John A. Stormer

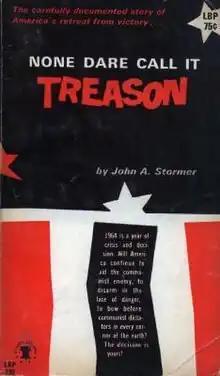

Stormer's main book, "None Dare Call It Treason", argued that America was losing the cold war because it was being betrayed by its elites, who were pro-communist. The title of the book is derived from an epigram of Sir John Harington: "Treason doth never prosper. What's the reason? Why if it prosper, none dare call it treason." It was published in 1964, during Barry Goldwater's bid for the presidency, and sold over one million copies in the first six months. It was distributed in bulk quantities and during the campaign six million copies were circulated. It was immensely influential with the harder-line sections of the American Right and has been described as a cult classic of the New Right. Because it was published by a private imprint, however, it never appeared on best-seller lists.